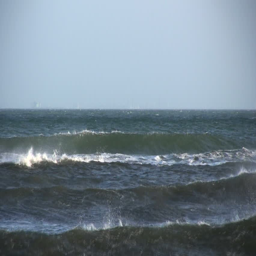
waves breaking on a beach during a winter storm